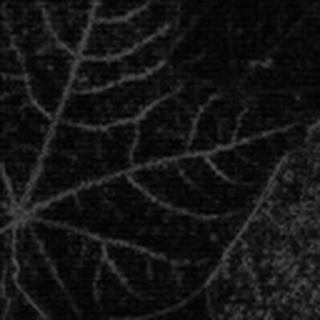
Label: healthy_cotton